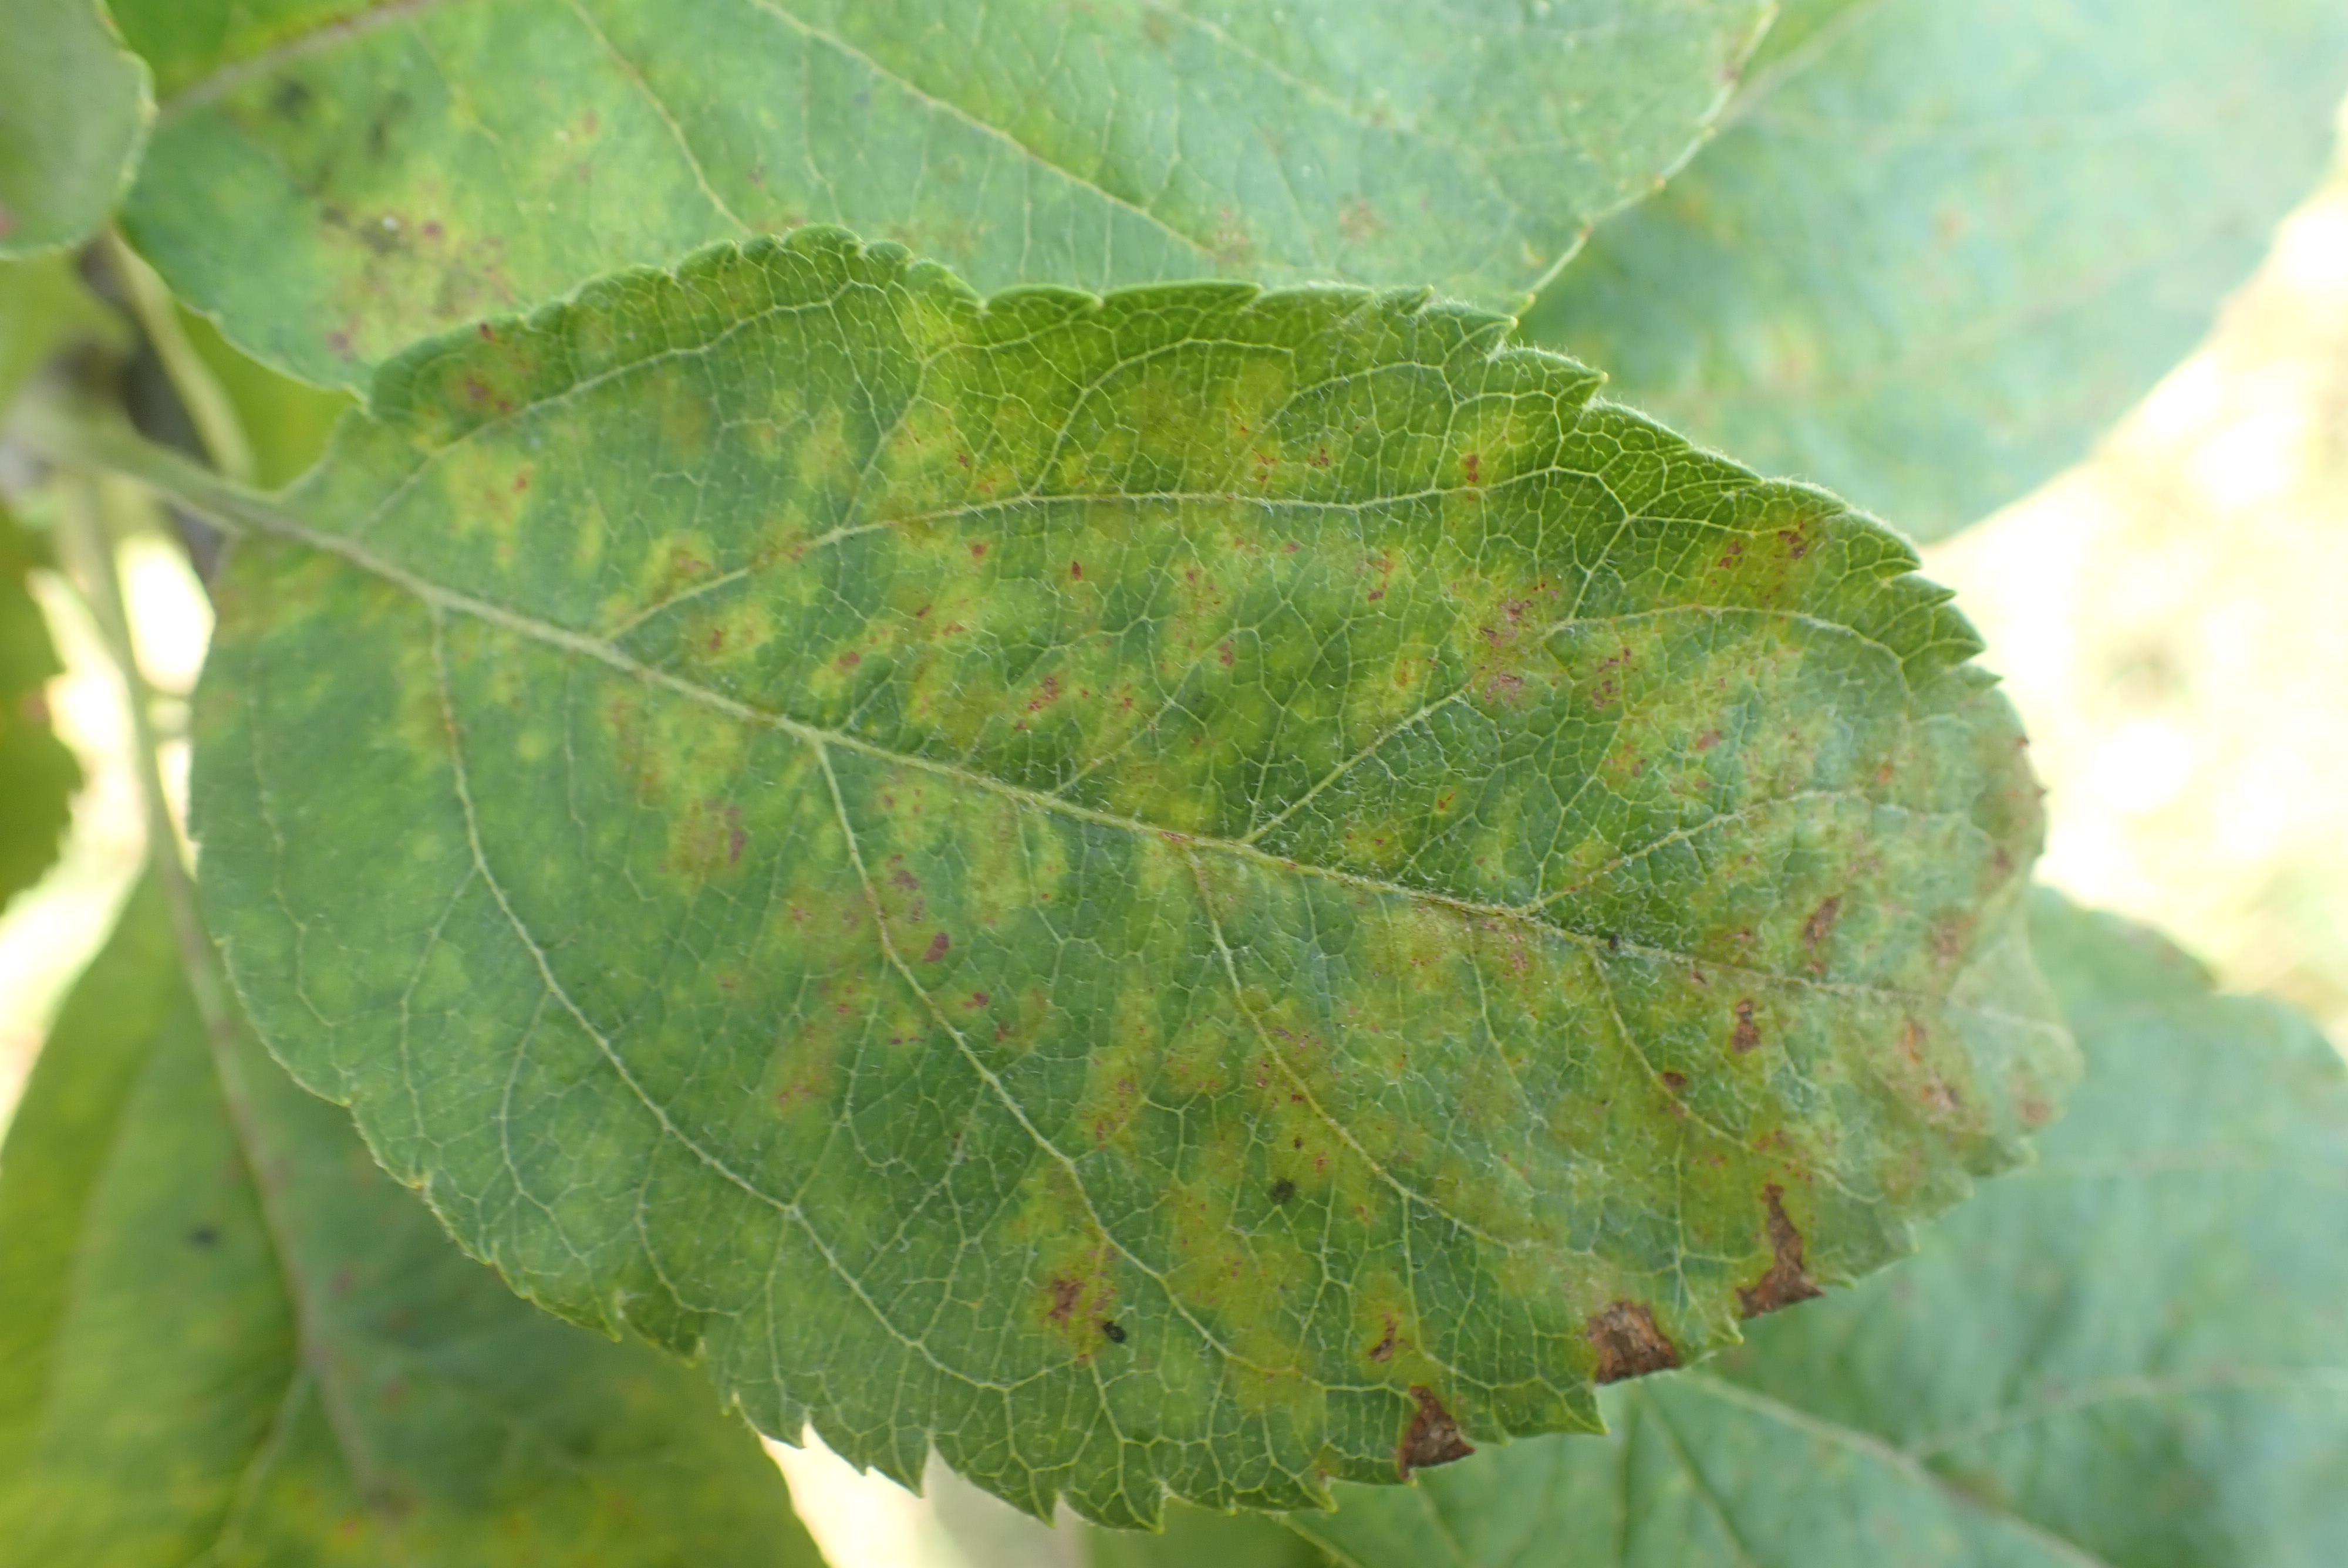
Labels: scab